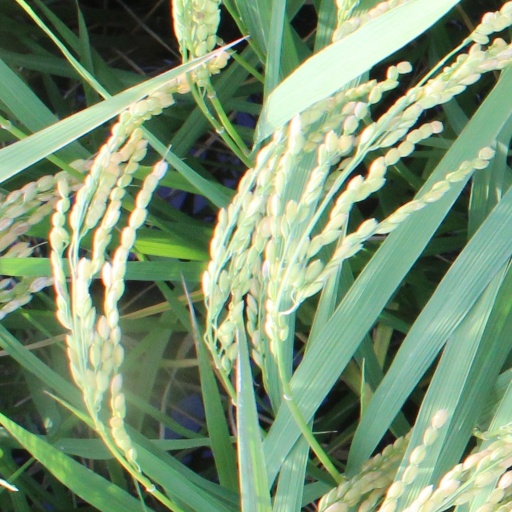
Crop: rice